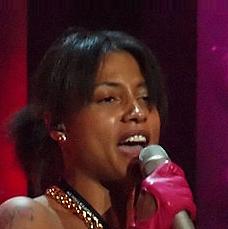
Age: 27